Downtown Los Angeles

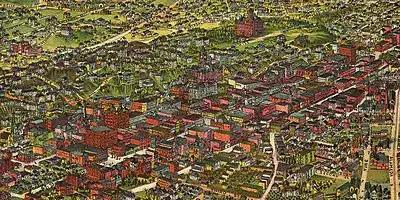
1894 drawing of Victorian Downtown Los Angeles, now the eastern half of the Civic Center district.

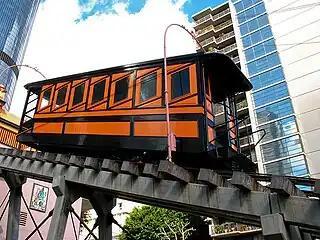
Angels Flight in November 2008.

Land speculation increased in the 1880s, which saw the population of the city explode from 11,000 in 1880 to nearly 100,000 by 1896. Infrastructure enhancements and the laying of a street grid eventually brought development south of the Plaza: Victorian Downtown Los Angeles in the 1800s and 1890s along Main, Spring and Broadway south to Third Street – all of which were razed to make way for today's Civic Center. After 1900, larger buildings were constructed along Broadway and Spring from Third to Ninth streets in what is now called the Historic Core.